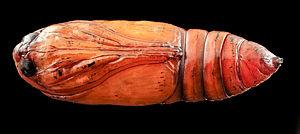
Chrysalide de noctuelle baignée (Agrotis ipsilon).
La Noctuelle ipsilon ou Noctuelle baignée, Agrotis ipsilon, est une espèce de papillons de nuit de la famille des Noctuidae, de la sous-famille des Noctuinae et du genre Agrotis, à répartition cosmopolite.